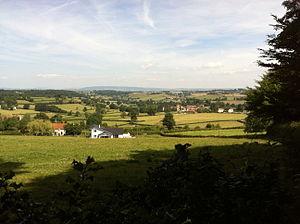
Saint-Romain-sous-Gourdon vu du lieu-dit le Paradis